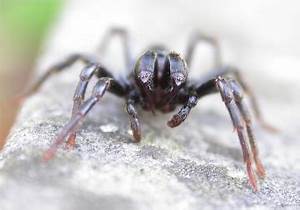
Label: ragno